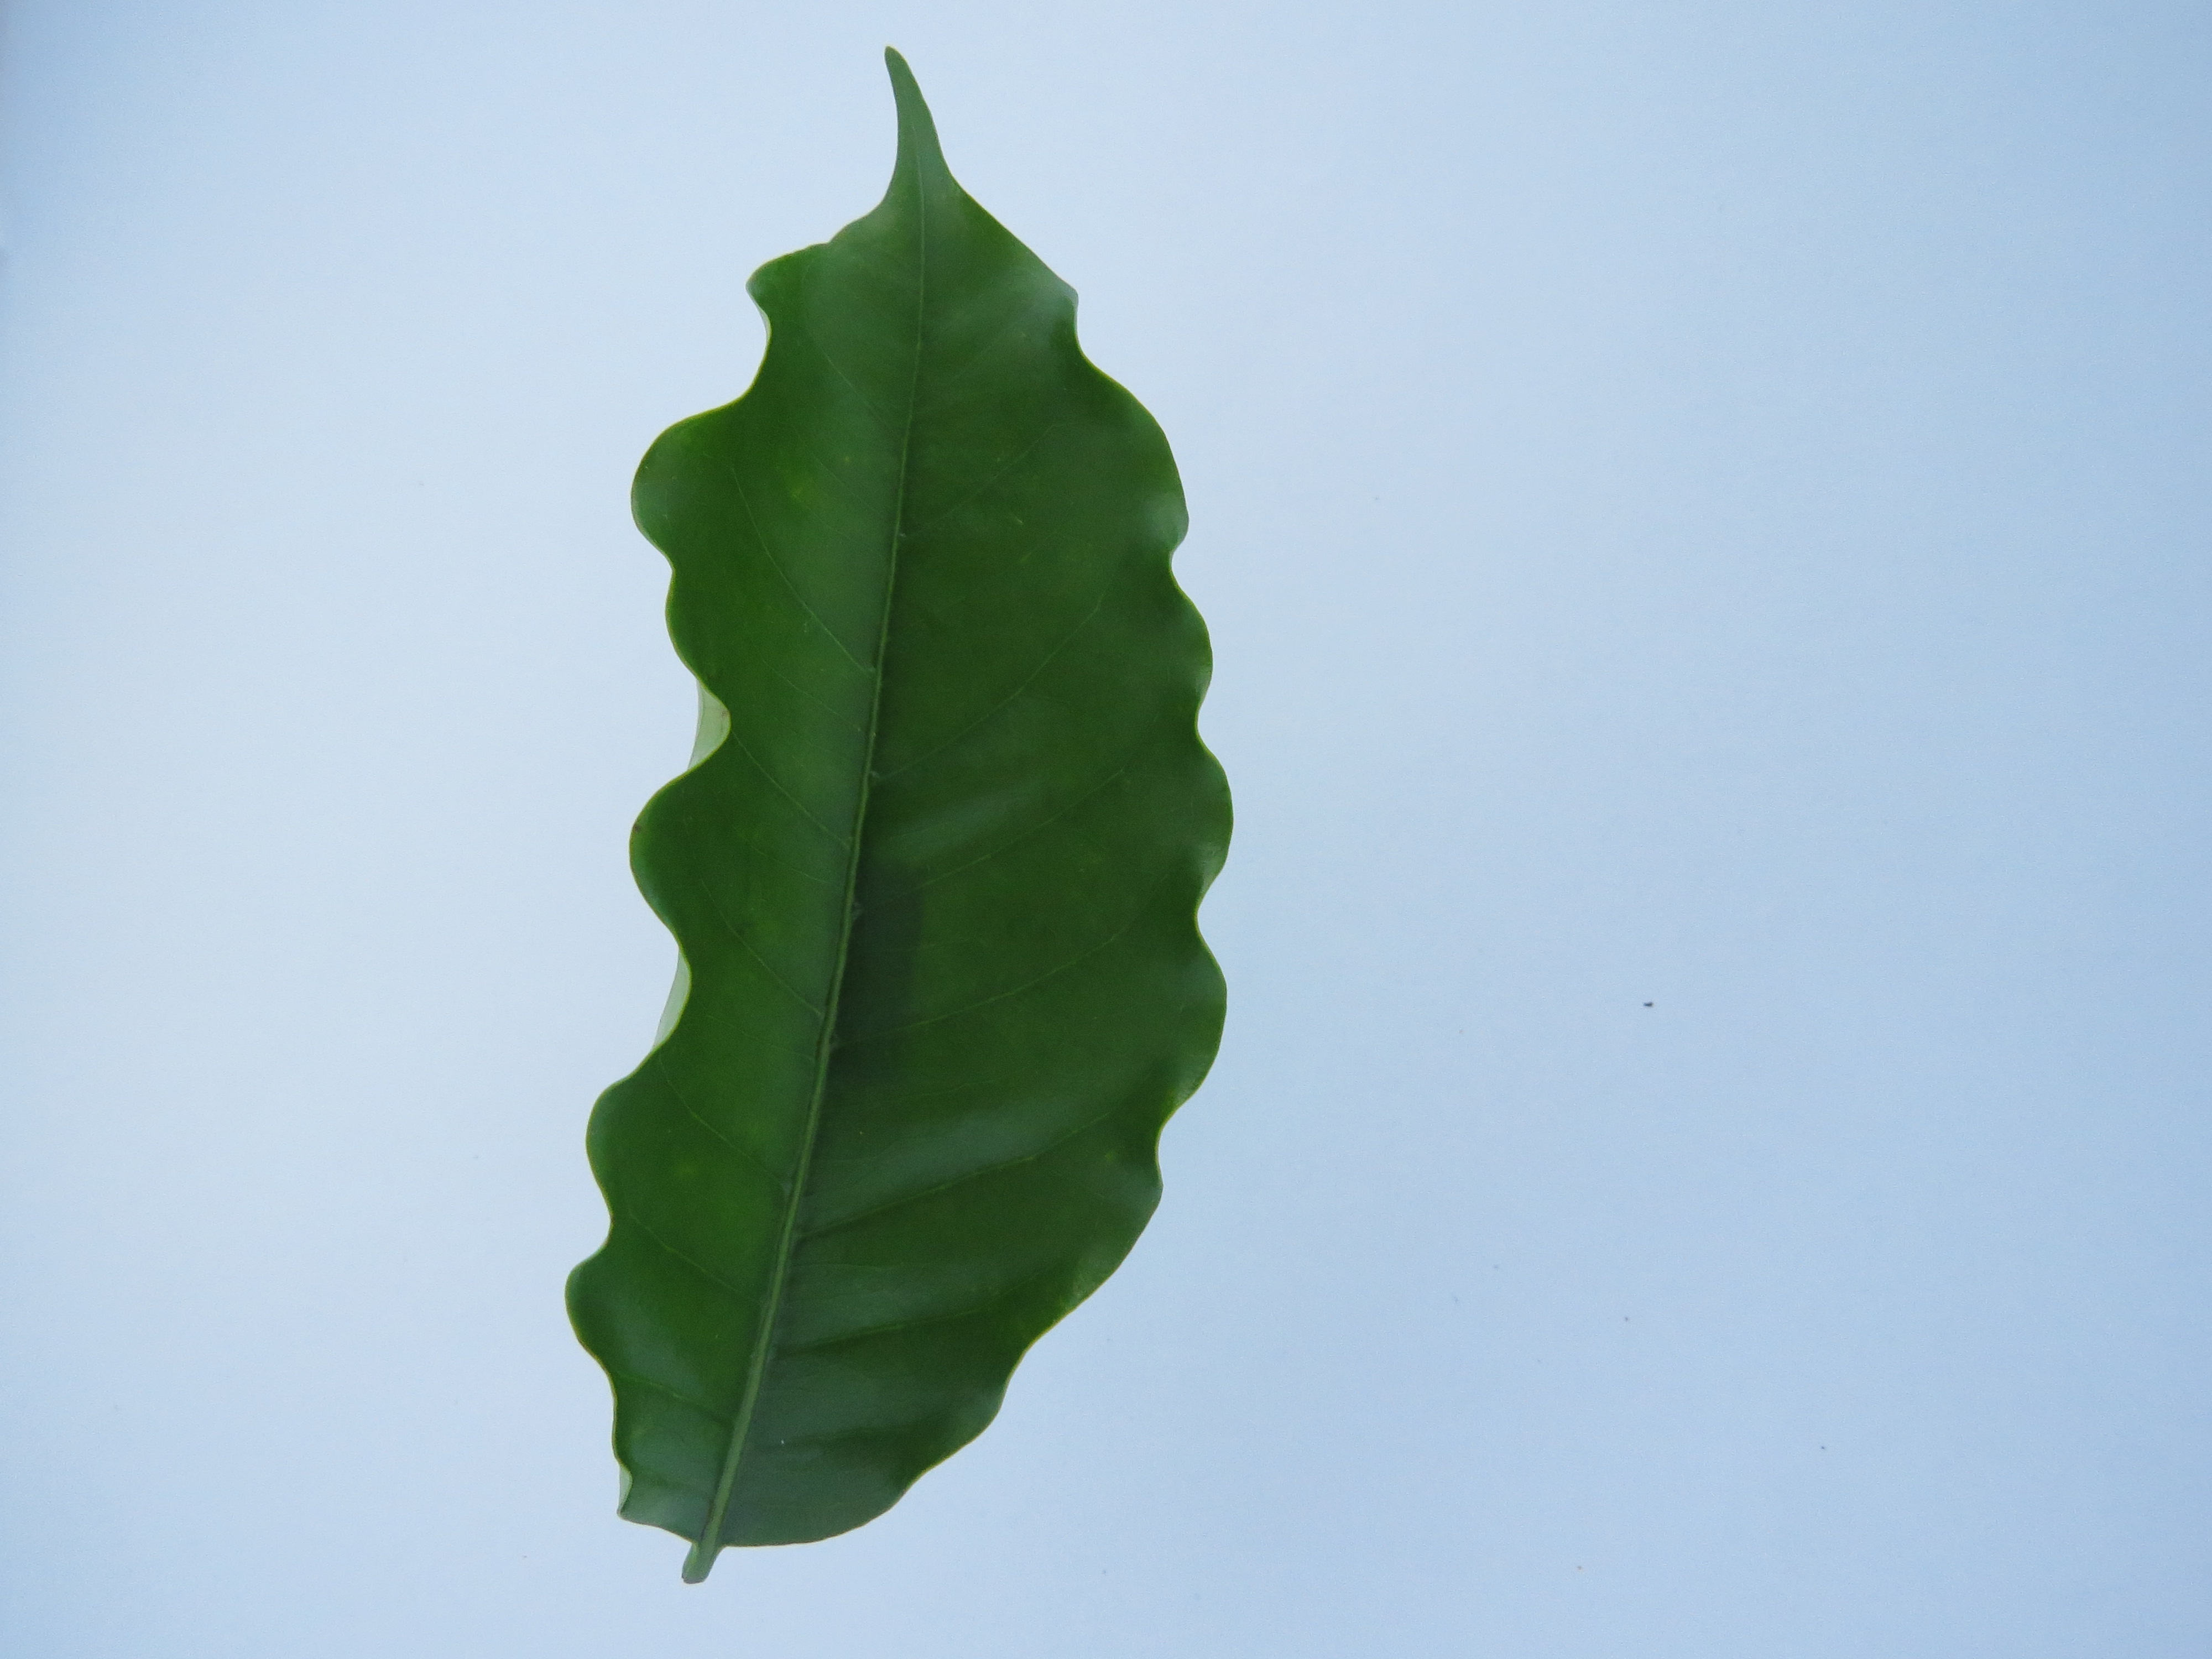
Label: calcium-Ca